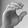
ASL letter: C